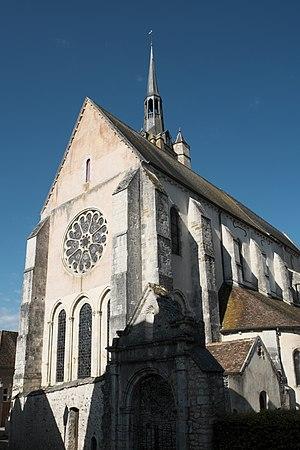
Cet article recense les monuments historiques français classés en 1846.
Donnemarie-Dontilly est une commune française située dans le département de Seine-et-Marne en région Île-de-France.